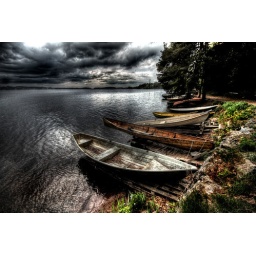
Decided to visit the boats again later in the summer. Weather was dramatic, dark clouds were sweaping across the lake.